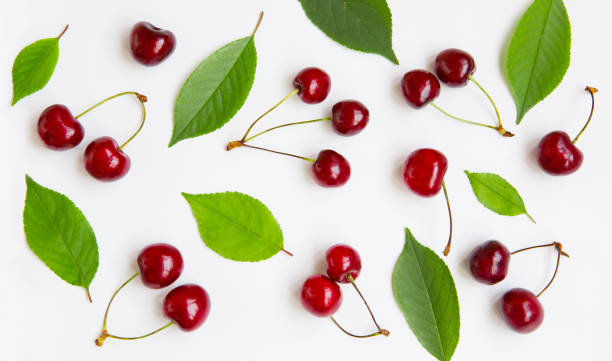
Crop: cherry
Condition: healthy